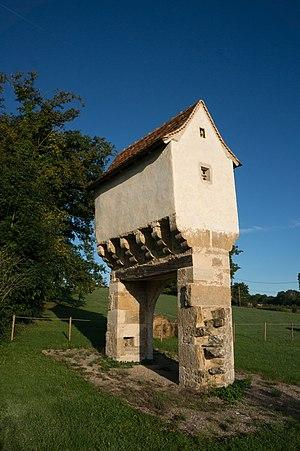
Pigeonnier-porche de Lavergne
Cet article recense une partie des monuments historiques du Lot, en France.